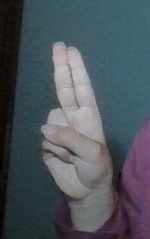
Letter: taa